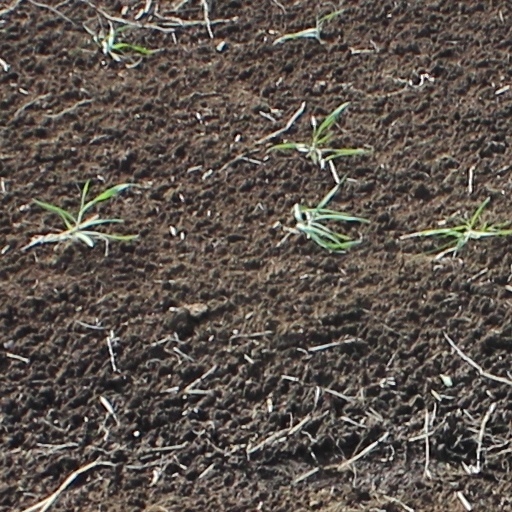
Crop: wheat